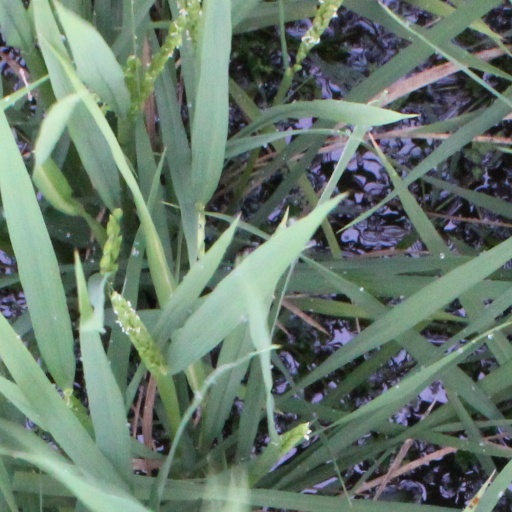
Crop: rice